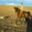
Label: horse